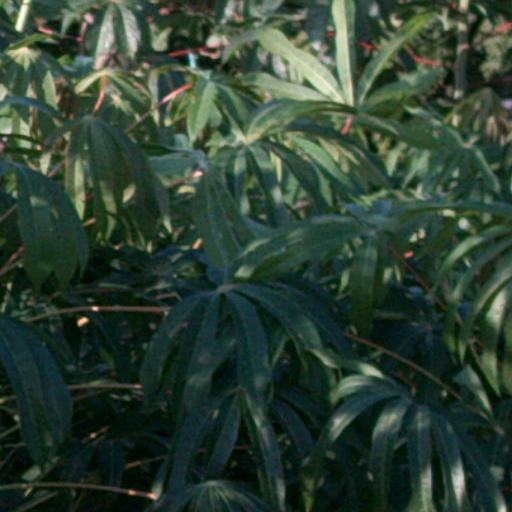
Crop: cassava